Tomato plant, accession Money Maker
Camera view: horizontal (90 deg, fisheye); turntable rotation: 240 degrees
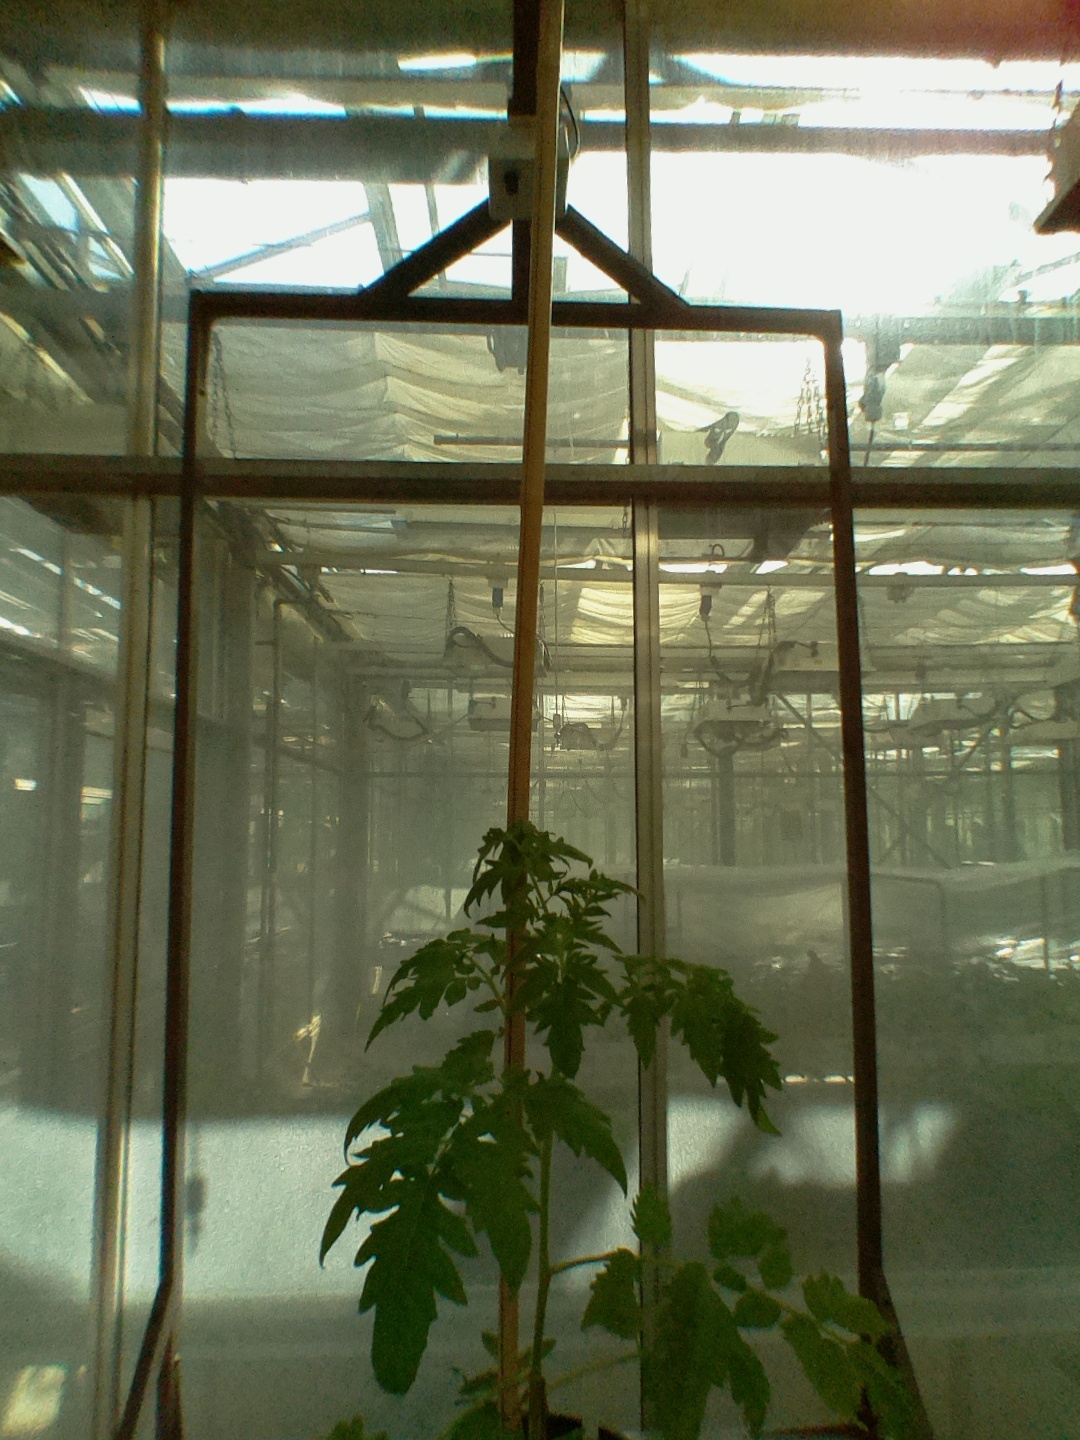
BBCH growth stage 15: 10 of true leaves visible